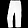
Label: Trouser